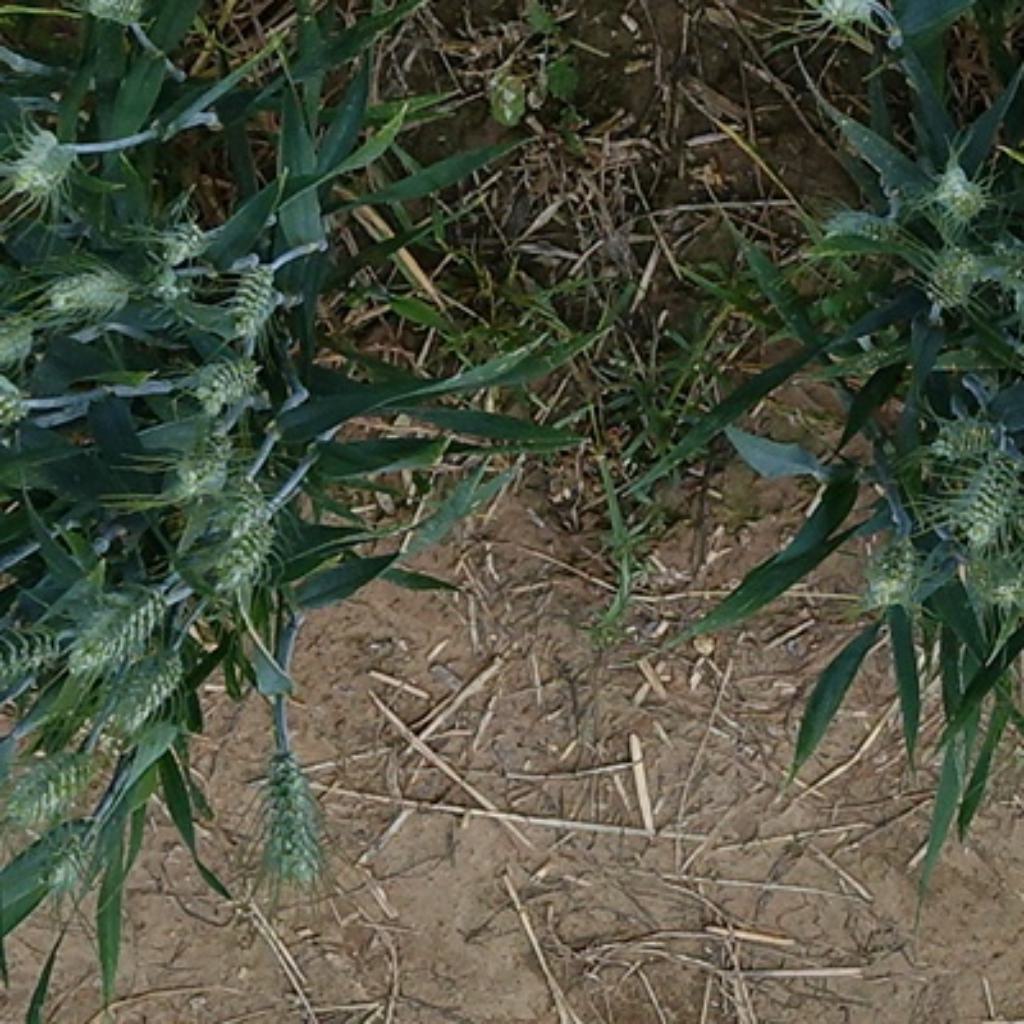
Country: France
Location: VLB
Wheat development stage: Filling